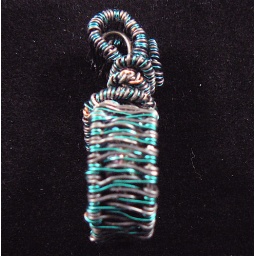
Dichroic glass set in woven wire bezel of steel and green craft wire